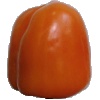
Label: Pepper Orange 1